Bird

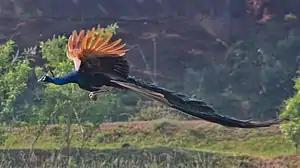
The peacock tail in flight, the classic example of a Fisherian runaway

Brood parasitism, in which an egg-layer leaves her eggs with another individual's brood, is more common among birds than any other type of organism. After a parasitic bird lays her eggs in another bird's nest, they are often accepted and raised by the host at the expense of the host's own brood. Brood parasites may be either "obligate brood parasites", which must lay their eggs in the nests of other species because they are incapable of raising their own young, or "non-obligate brood parasites", which sometimes lay eggs in the nests of conspecifics to increase their reproductive output even though they could have raised their own young. One hundred bird species, including honeyguides, icterids, and ducks, are obligate parasites, though the most famous are the cuckoos. Some brood parasites are adapted to hatch before their host's young, which allows them to destroy the host's eggs by pushing them out of the nest or to kill the host's chicks; this ensures that all food brought to the nest will be fed to the parasitic chicks.